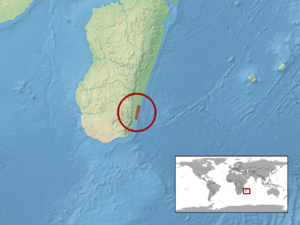
Phelsuma berghofi est une espèce de geckos de la famille des Gekkonidae.